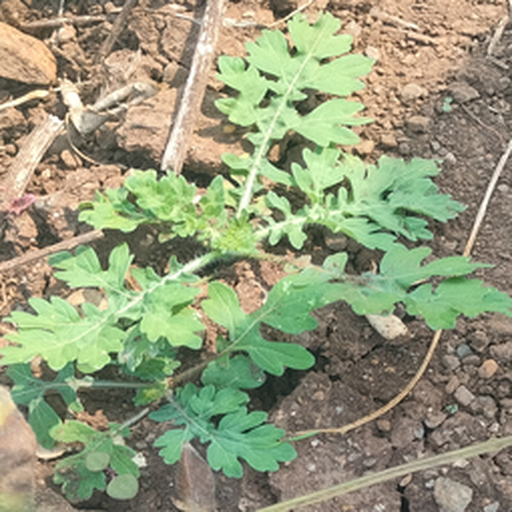
Weed species: Gajar_gavat_(Parthenium hysterophorus)